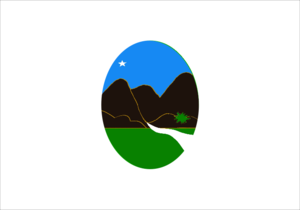
Macambira est une municipalité brésilienne située dans l'État du Sergipe.